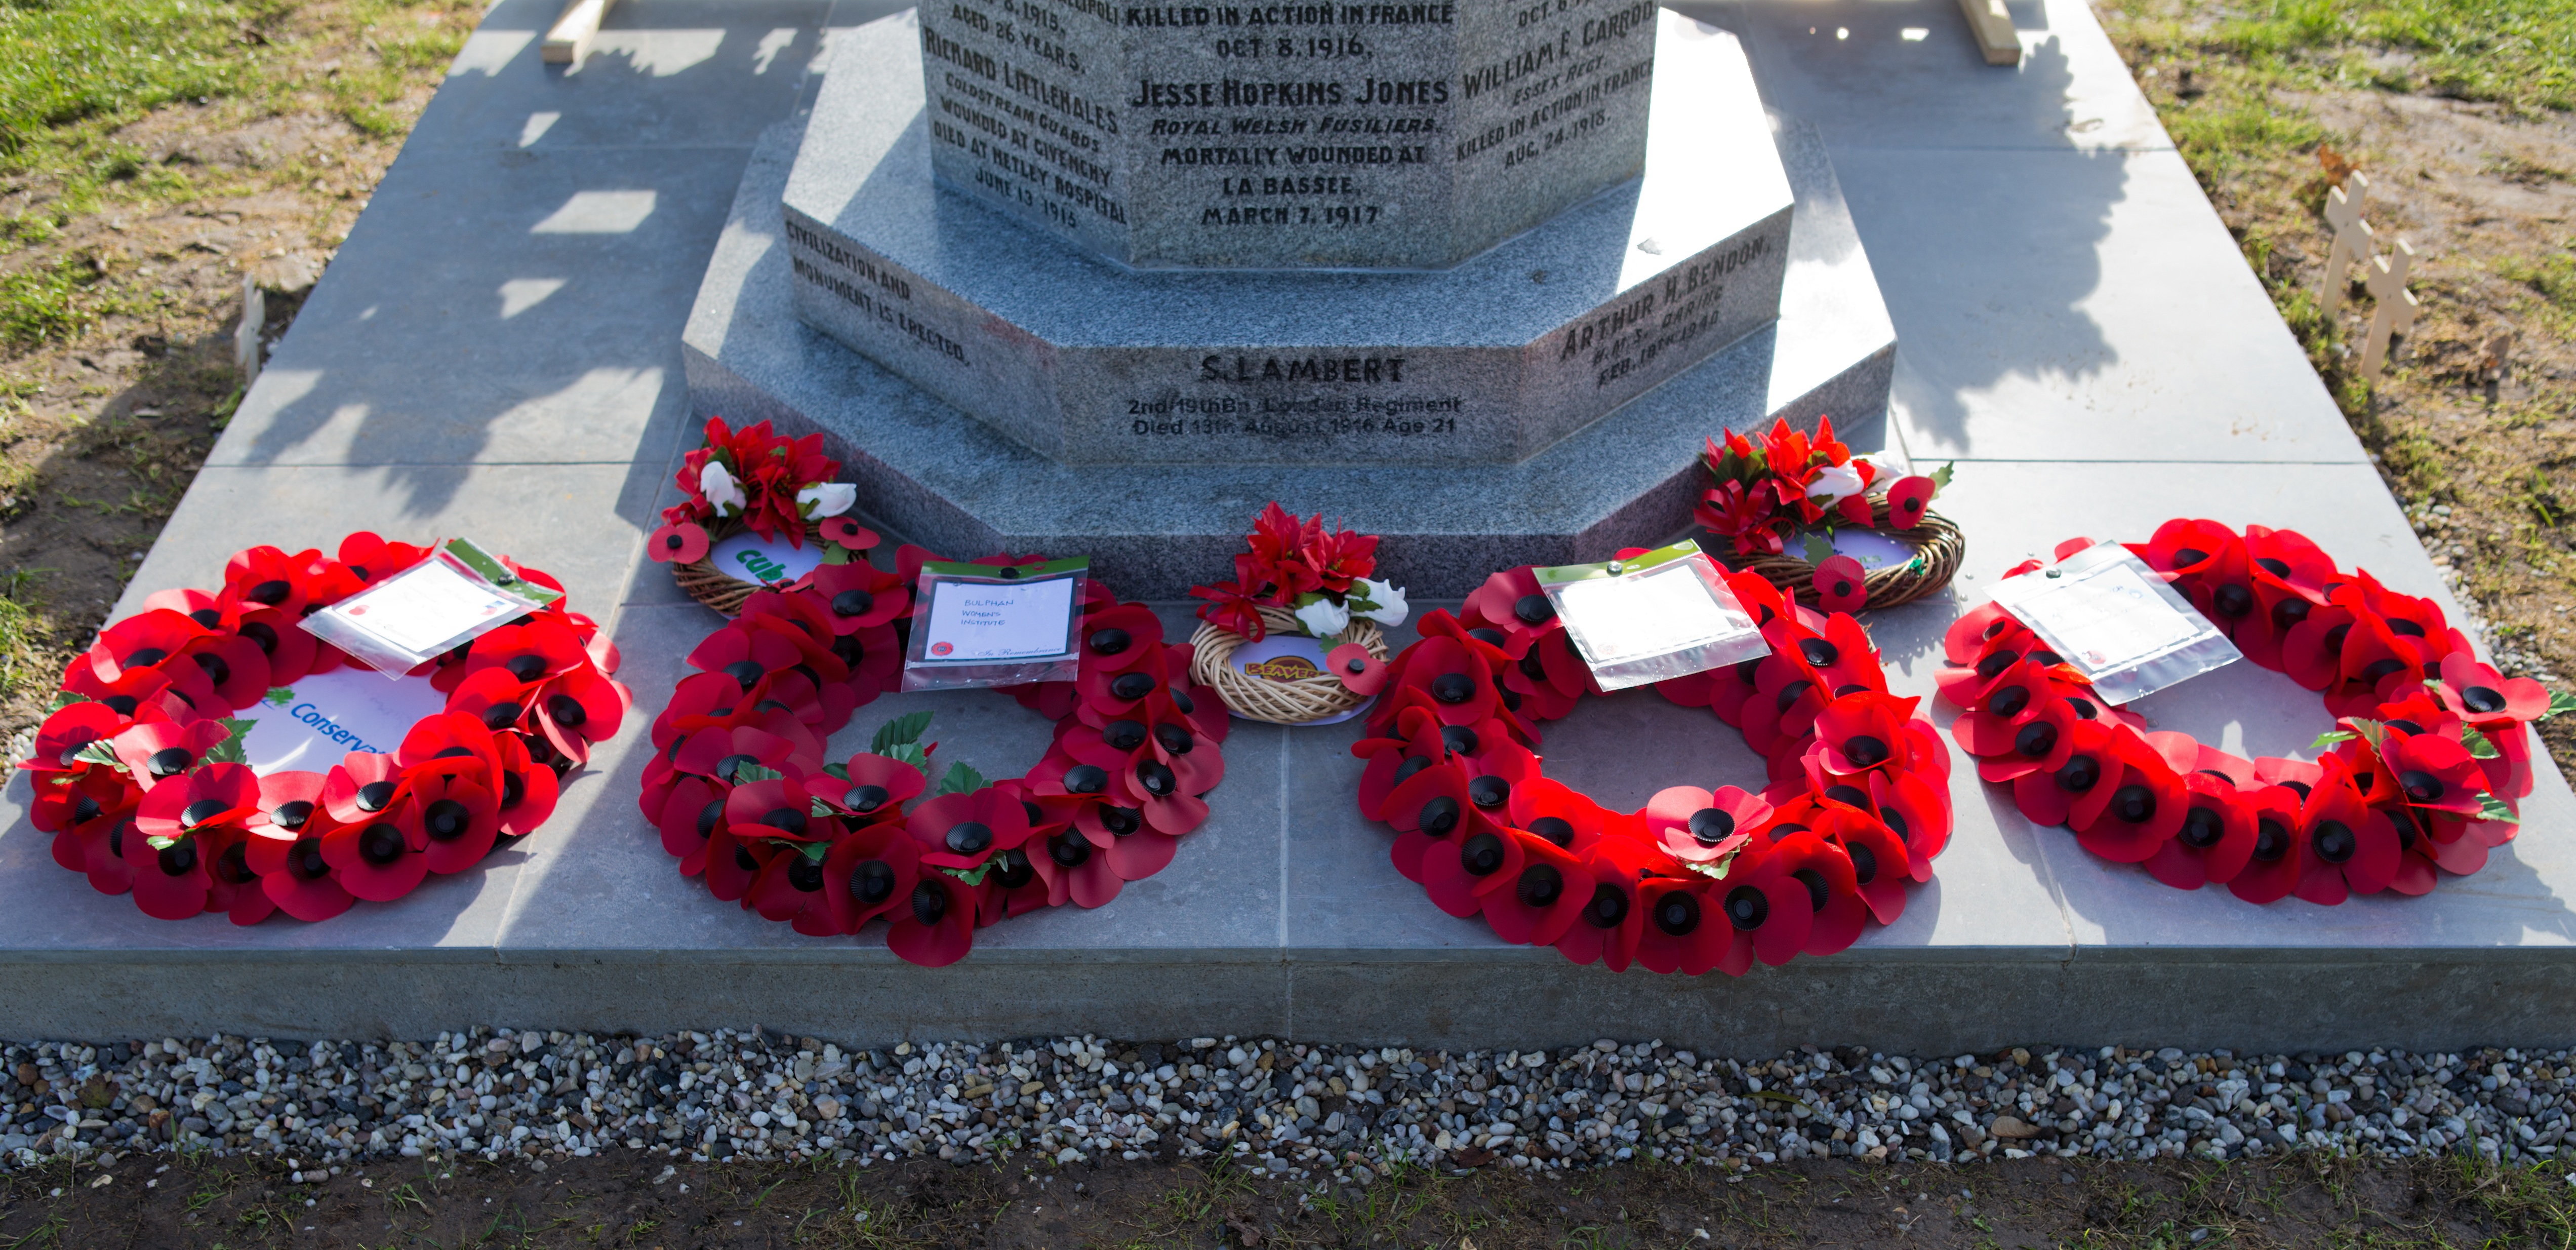
flower, monument, red, death, art, remembrance, war memorial, honouring the fallen, poppy wreaths